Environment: real
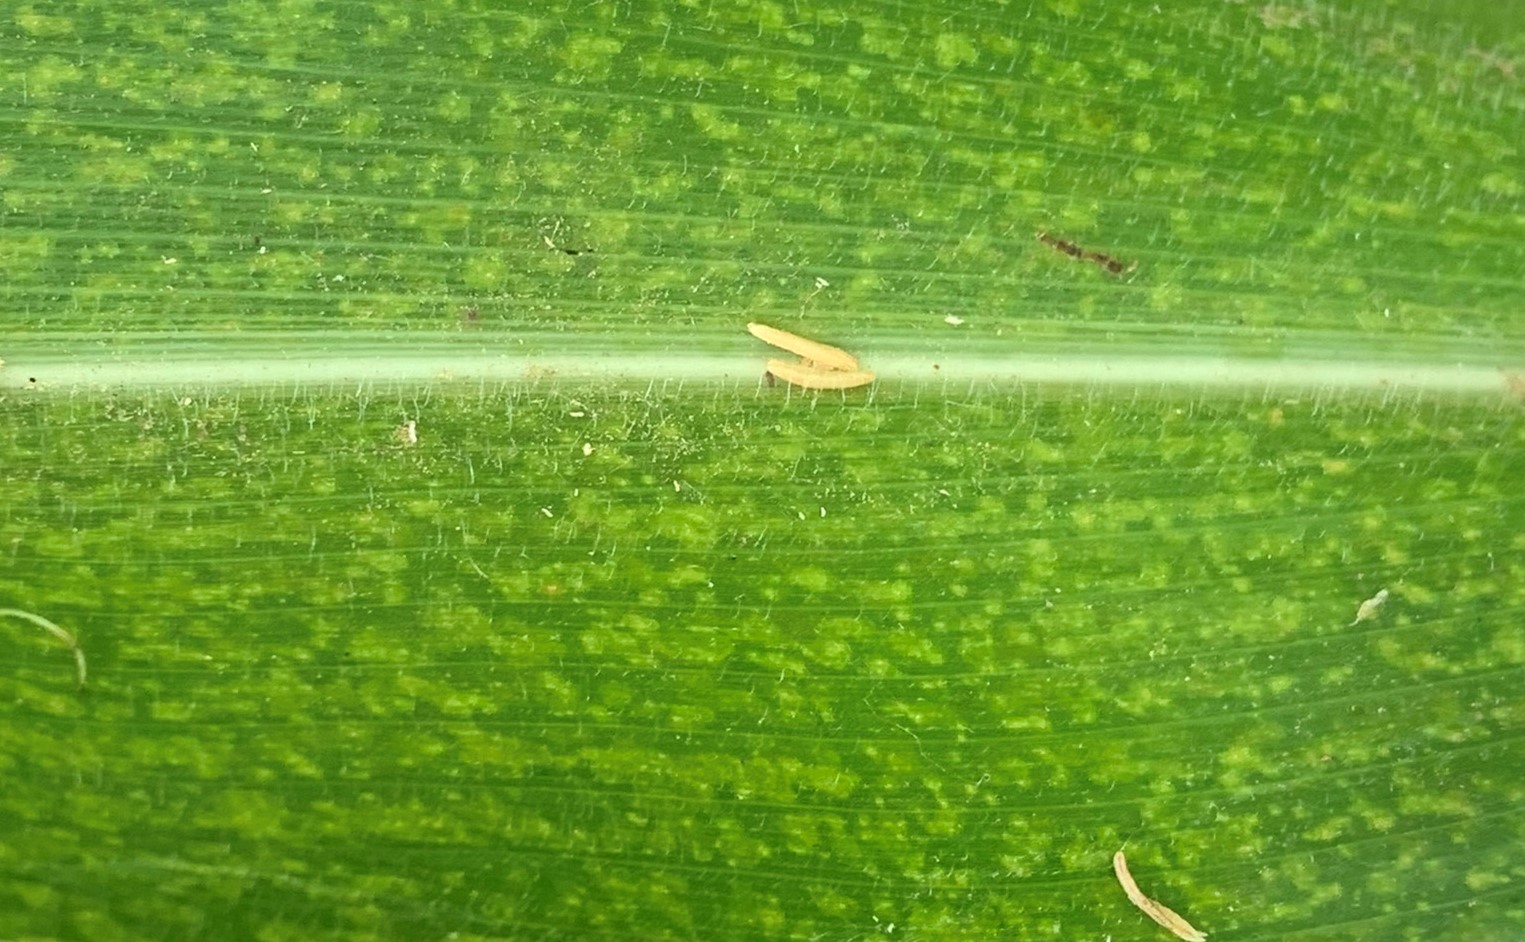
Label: lethal_necrosis